Luigi Rossini

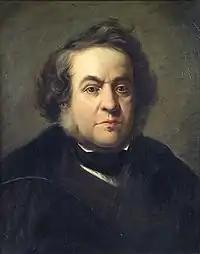
Portrait of Luigi Rossini

Luigi Rossini (1790 – 1857) was an Italian artist, best known for his etchings of ancient Roman architecture.